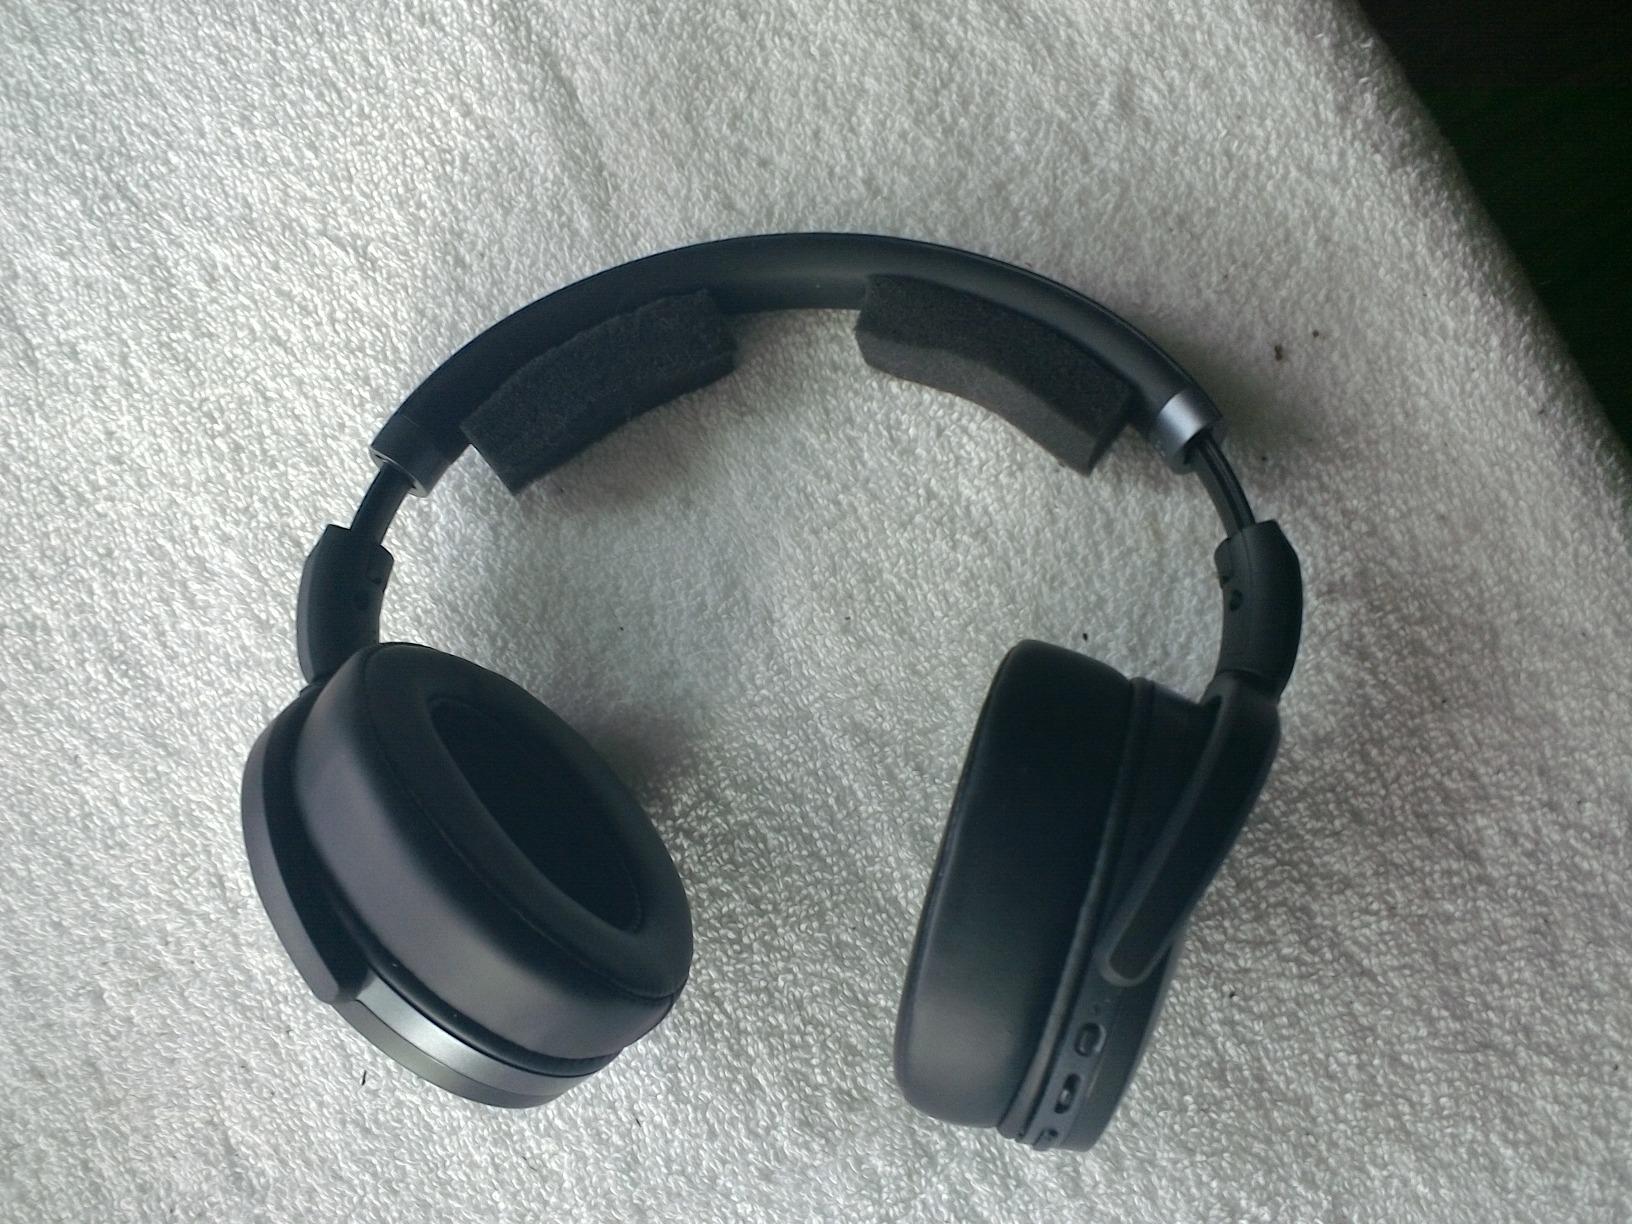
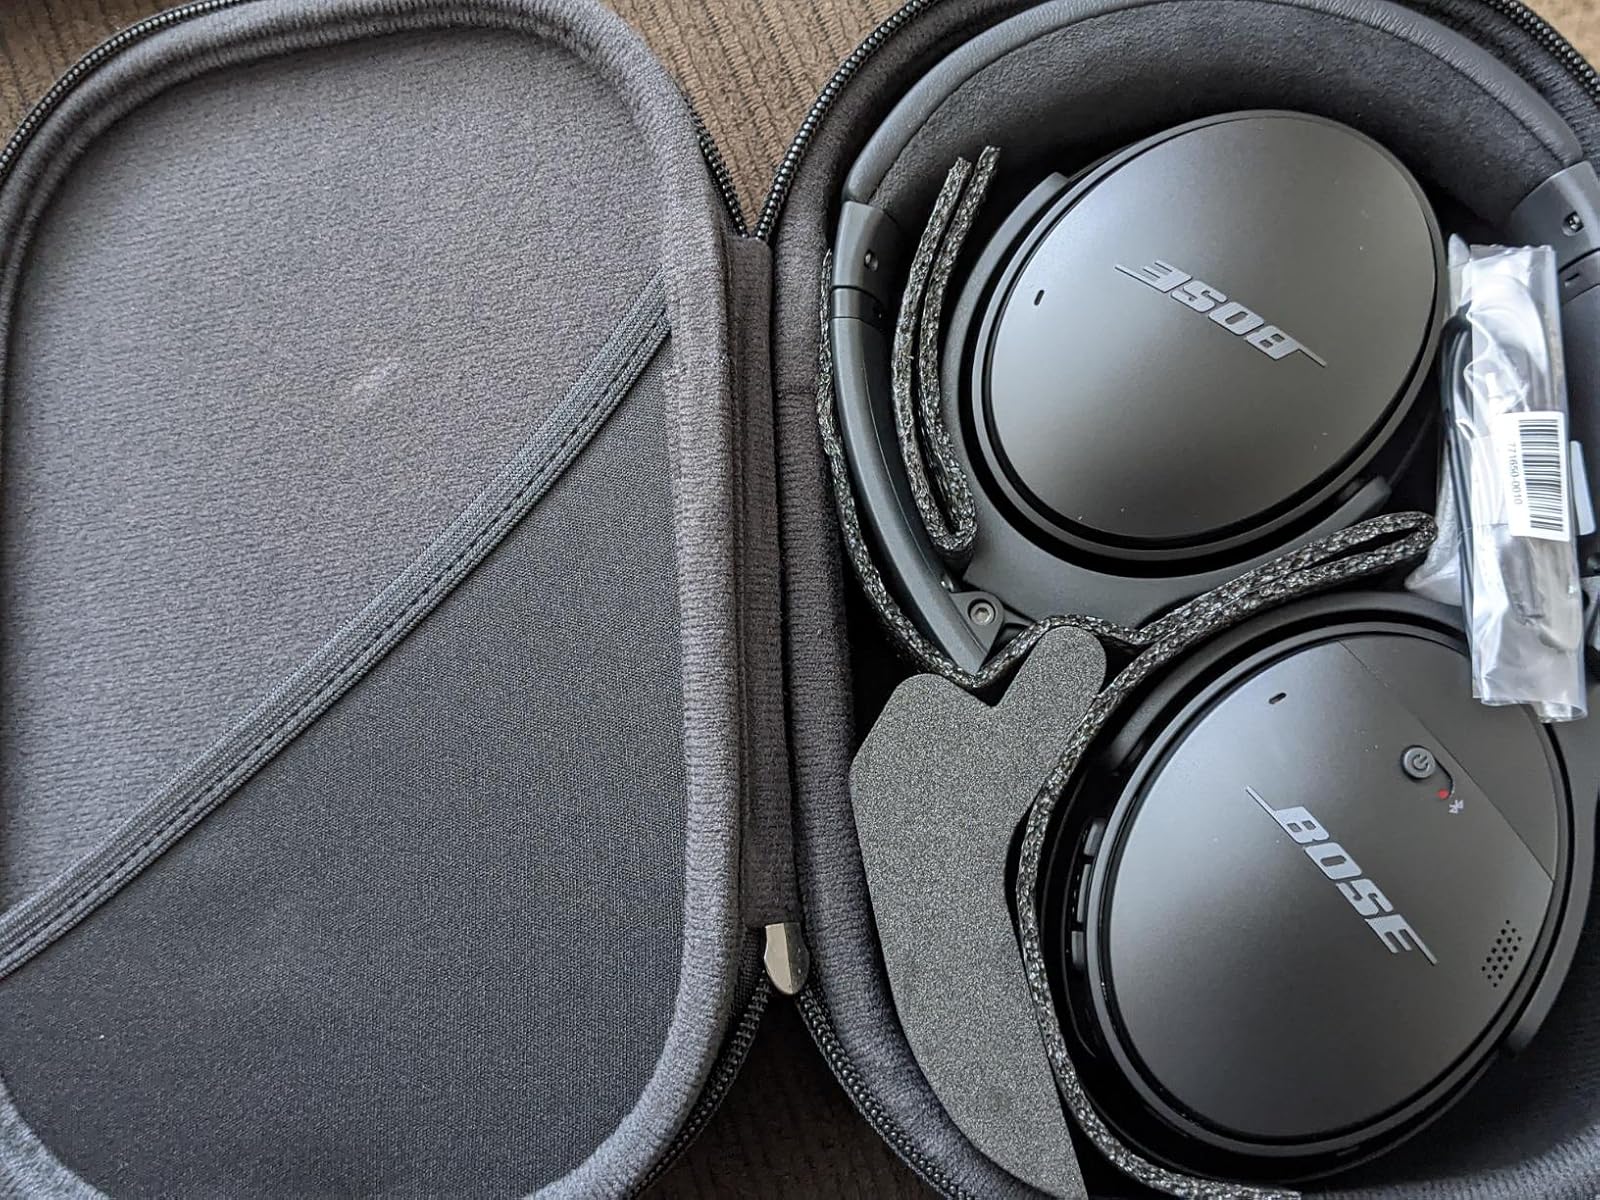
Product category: headphones
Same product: no